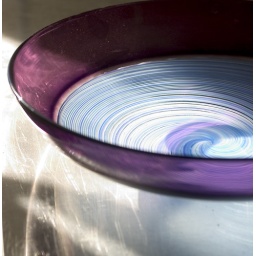
glass bowl created by a Diablo instructor